Nanosemantics

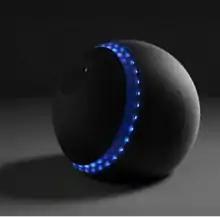
Lexy bot by Ashmanov & Partners

Nanosemantics participates in Ashmanov & Partners' projects related to AI. Since 2014, it helps in development of hardware "personal assistant" called "Lexy", a solution similar to Amazon Alexa and the analogues.